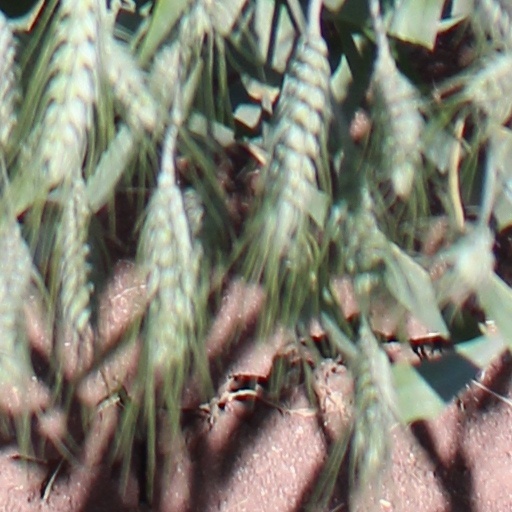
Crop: wheat